House of Commons of Canada

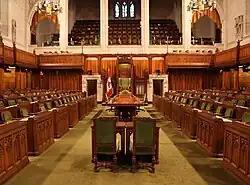
The chamber of the House of Commons; the speaker's chair is at the rear and centre in the room.

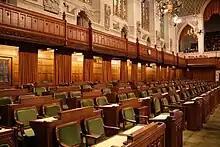
The governing party sits to the Speaker's right in the House of Commons.

Though it does not formally elect the prime minister, the House of Commons indirectly controls who becomes prime minister. By convention, the prime minister is answerable to and must maintain the support of, the House of Commons. Thus, whenever the office of prime minister falls vacant, the governor general has the duty of appointing the person most likely to command the support of the House—normally the leader of the largest party in the lower house, although the system allows a coalition of two or more parties. This has not happened in the Canadian federal parliament but has occurred in Canadian provinces. The leader of the second-largest party (or in the case of a coalition, the largest party out of government) usually becomes the leader of the Official Opposition. Moreover, the prime minister is, by unwritten convention, a member of the House of Commons, rather than of the Senate. Only two prime ministers governed from the Senate: Sir John Abbott (1891–1892) and Sir Mackenzie Bowell (1894–1896). Both men got the job following the death of a prime minister and did not contest elections.